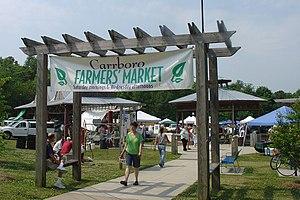
Carrboro est une ville du comté d'Orange, dans l’État de Caroline du Nord, aux États-Unis. Sa population était de 19 582 habitants au recensement de 2010.